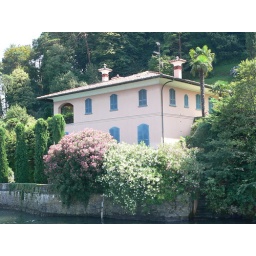
Pretty house right on the lake in Bellagio.